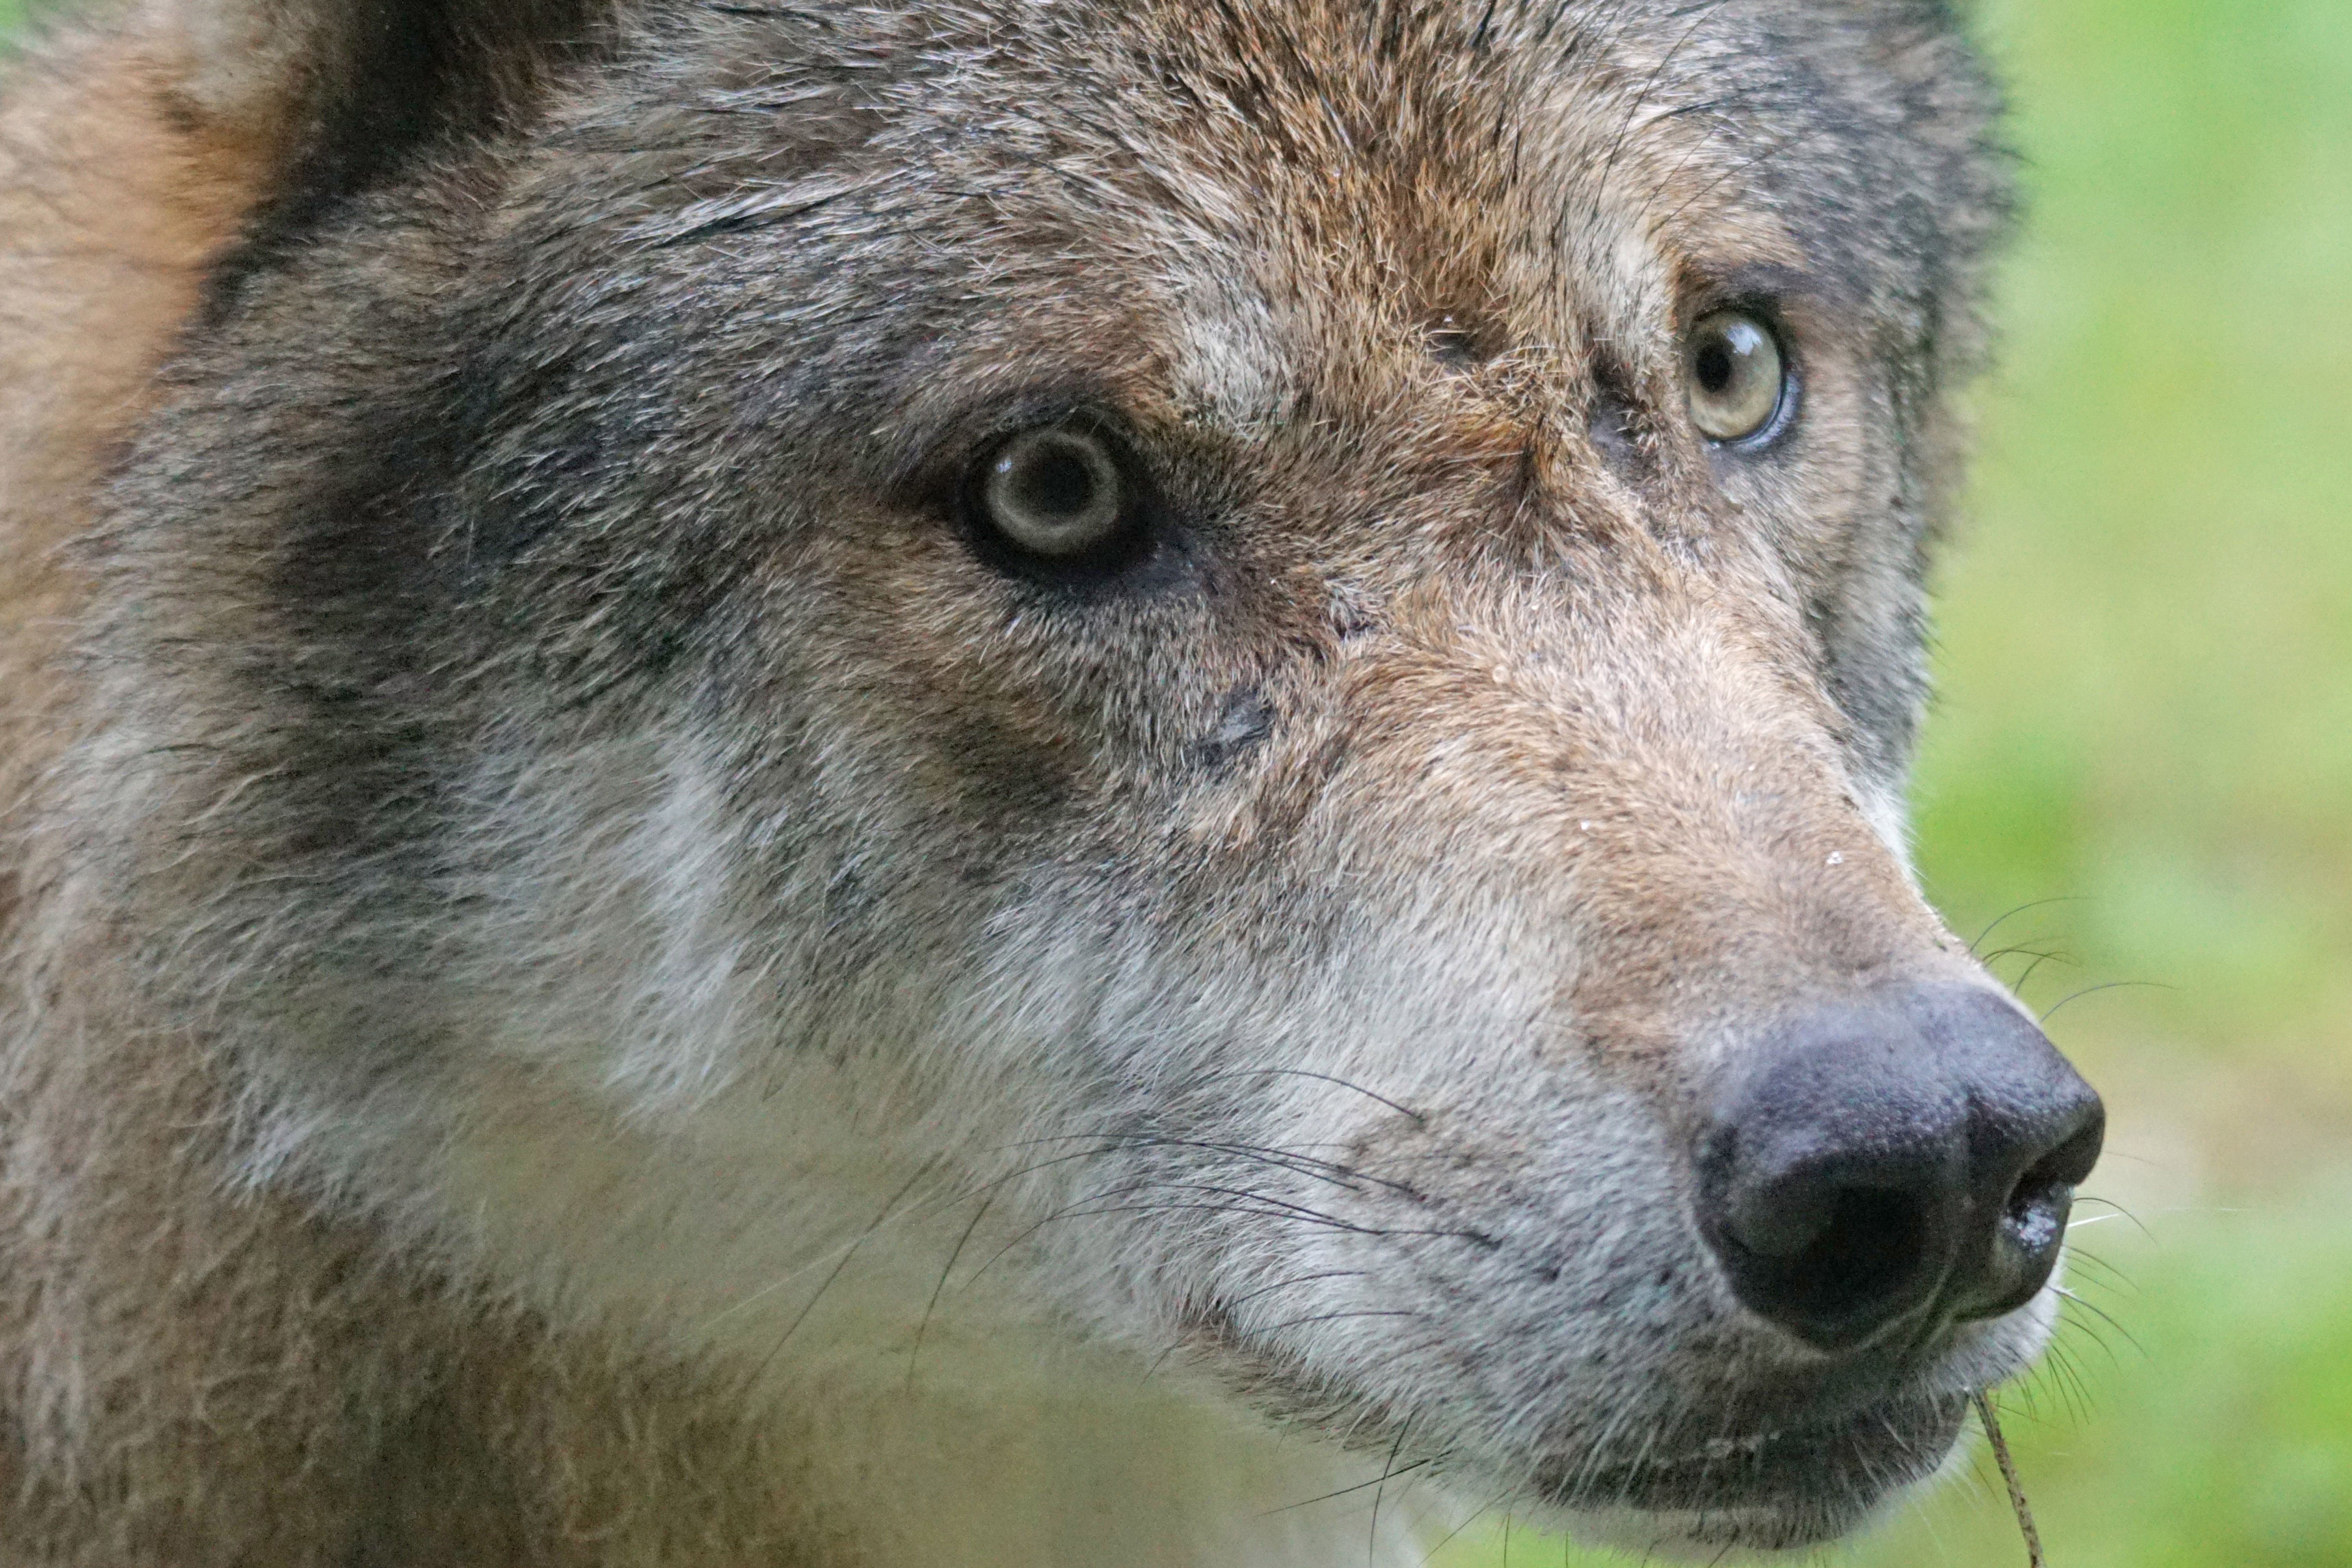
wildlife, zoo, portrait, mammal, wolf, predator, fauna, vertebrate, wildlife photography, carnivores, european wolf, pack animal, canis lupus, dog like mammal, red wolf, saarloos wolfdog, wolfdog, czechoslovakian wolfdog, dog breed group, canis lupus tundrarum, dhole